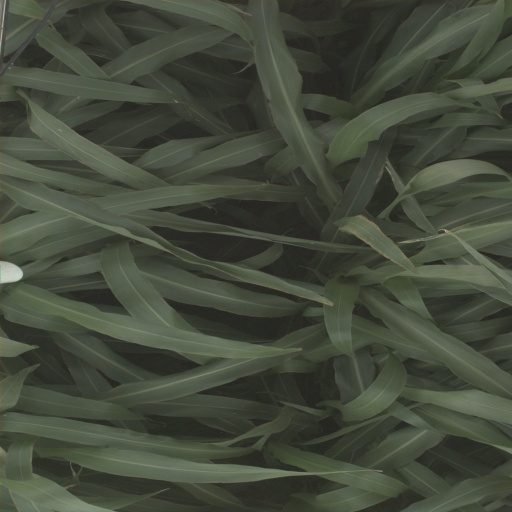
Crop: sorghum